Kings Square, Gloucester

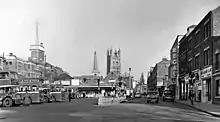
Part of the bus station in Kings Square in 1962

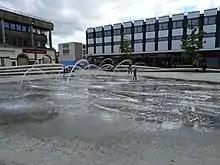
Kings Square Water Fountain in 2022

Between 1969 and 1974, during a large redevelopment of central Gloucester, the square was redesigned and new shops were built on the east and south sides. Water fountains with stepping stones and paddling areas were created in the centre of the square. The Square was officially opened to the public in 1972. Also at this time Kings Street was covered to become an indoor shopping centre called Kings Walk Shopping Centre. The north side of the square was redeveloped in 1984. In 2006, The square was levelled and concreted, as the water fountains had fallen into disrepair. On 20 January 2014, The Golden Egg building, previously a restaurant built in the 1960s, was demolished. At the same time, other minor improvements were also made including repainting and the addition of new benches. The square is now mainly used for markets.